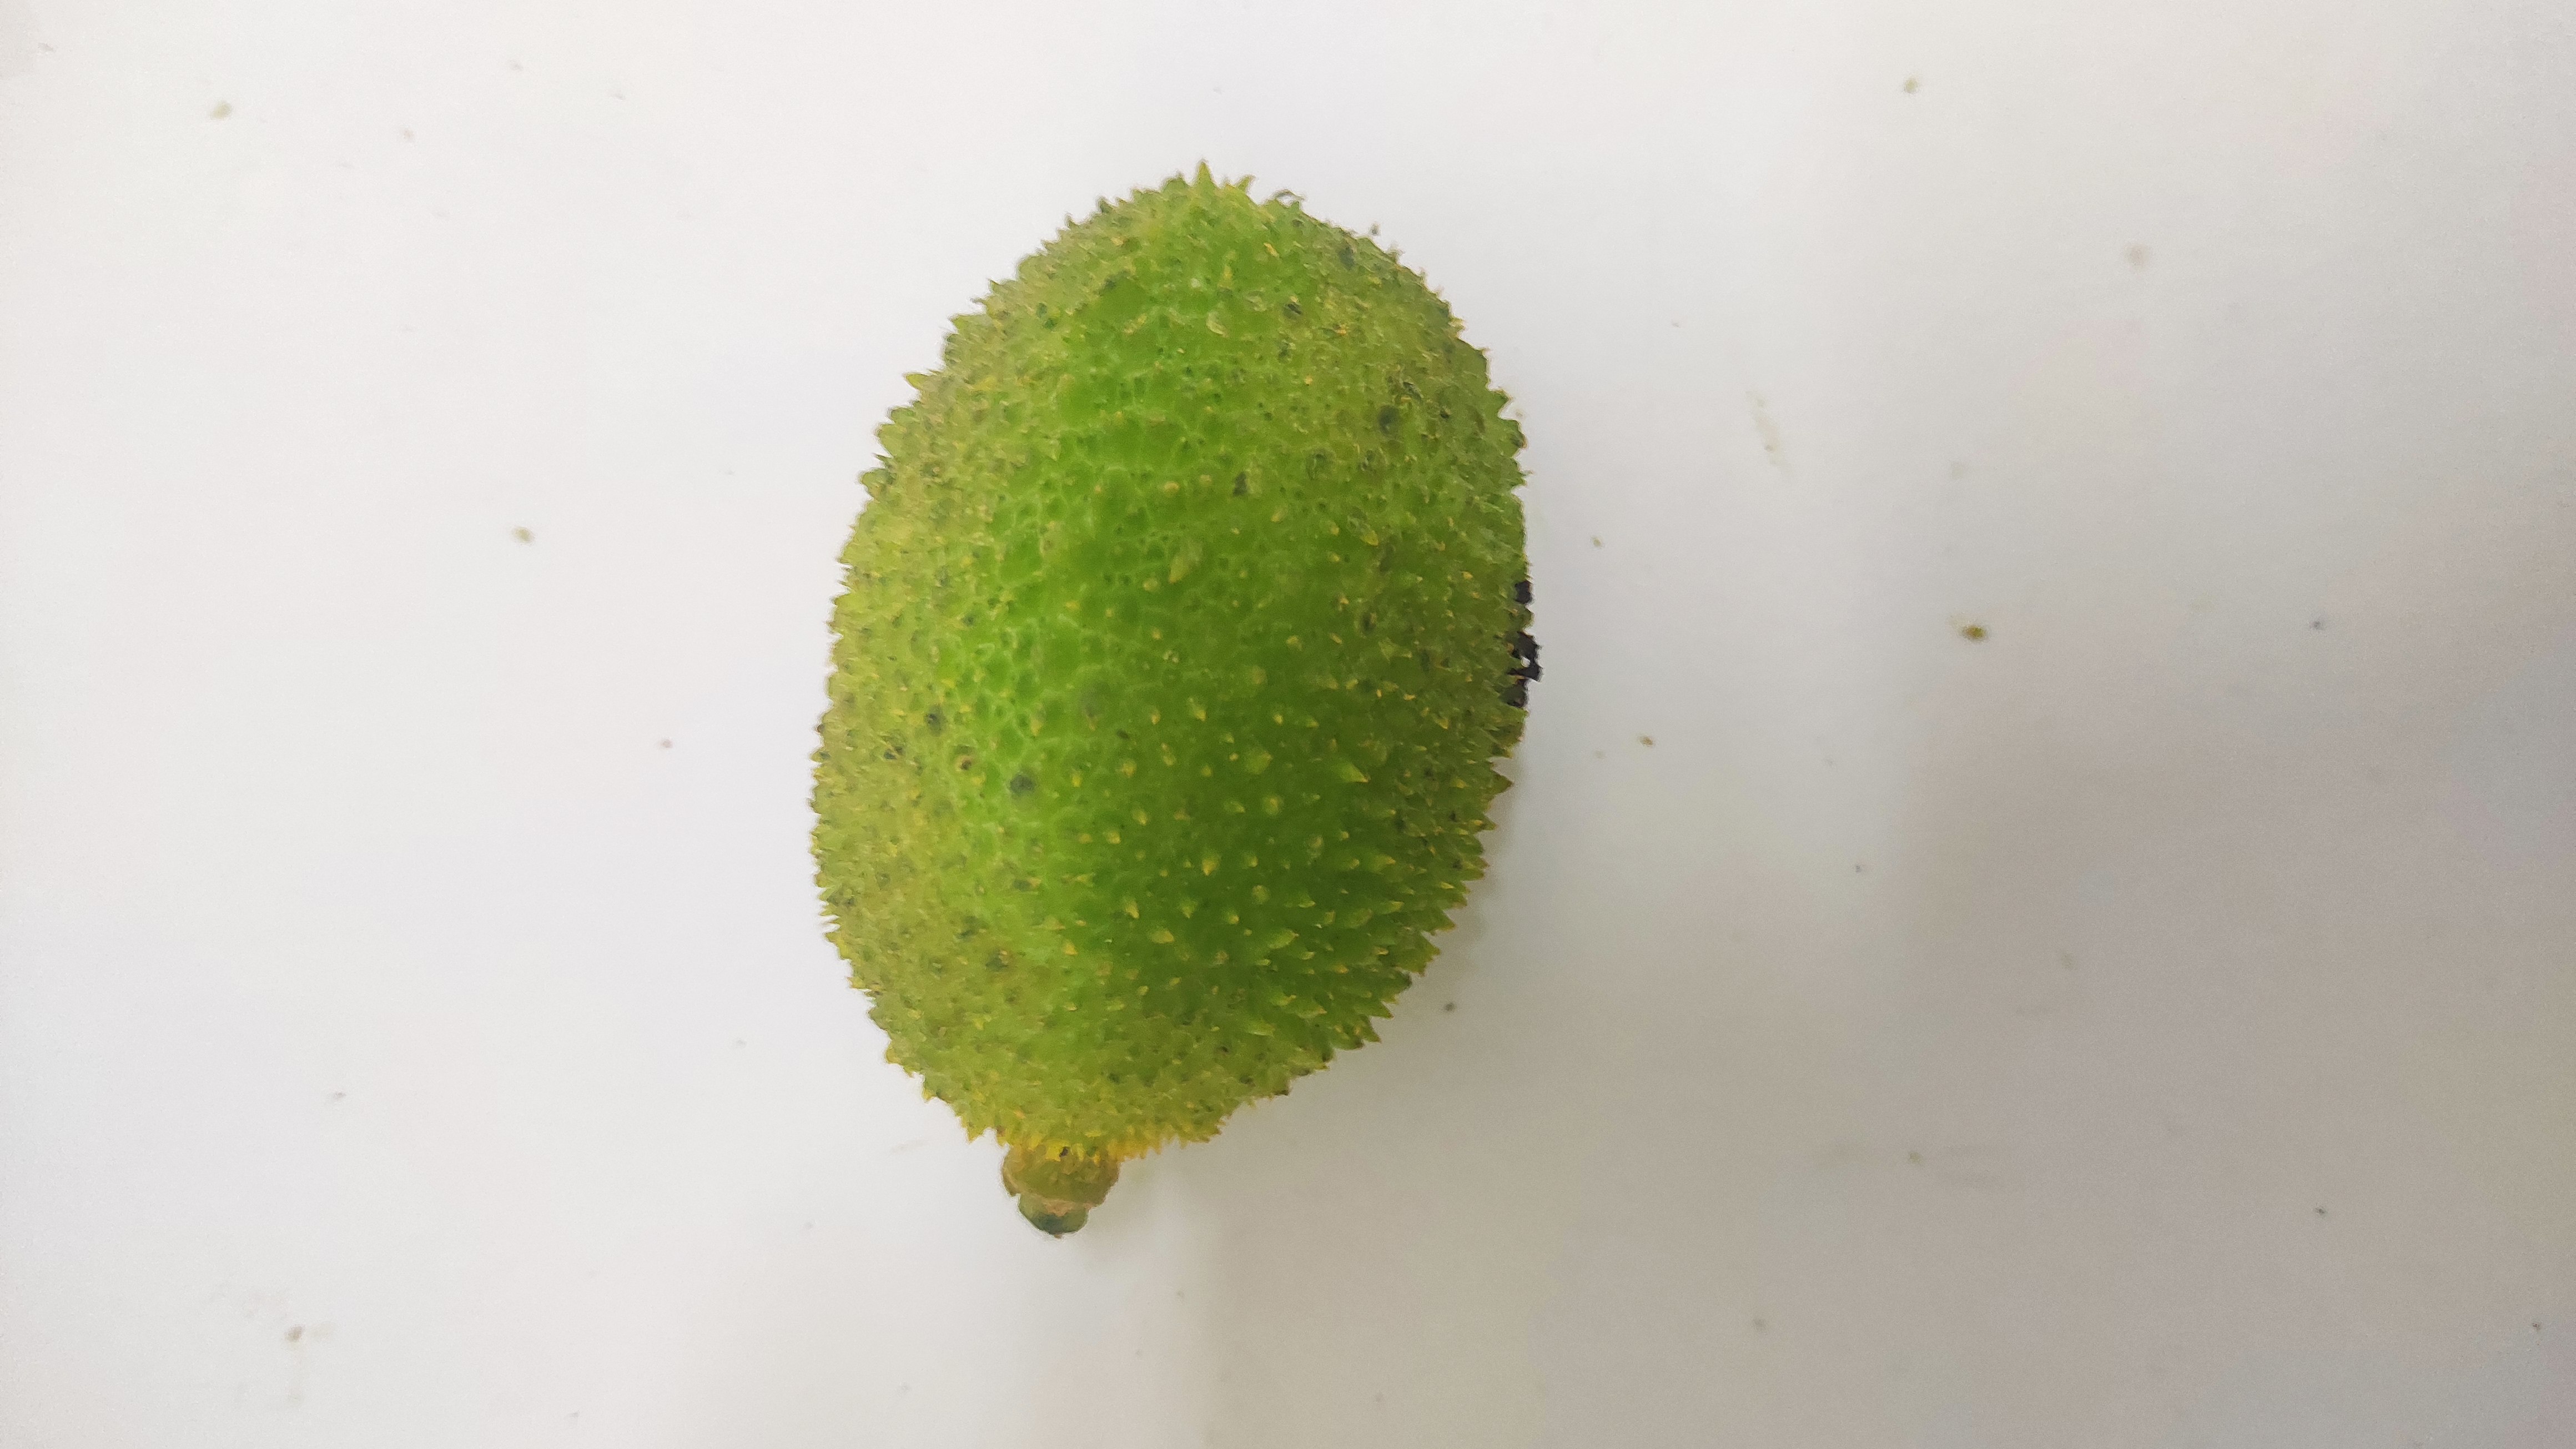
Crop: Spiny Gourd
Condition: Fresh